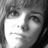
Emotion: neutral